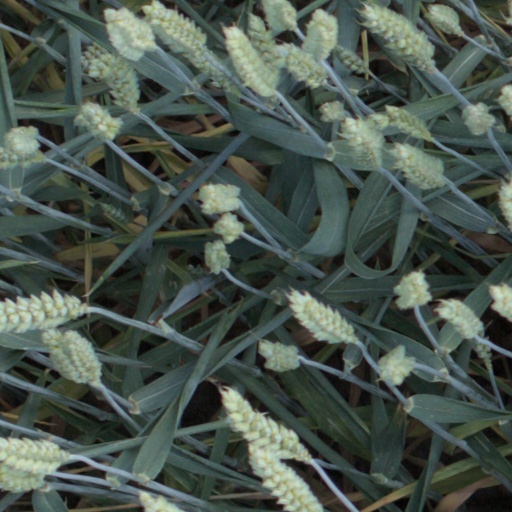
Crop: wheat